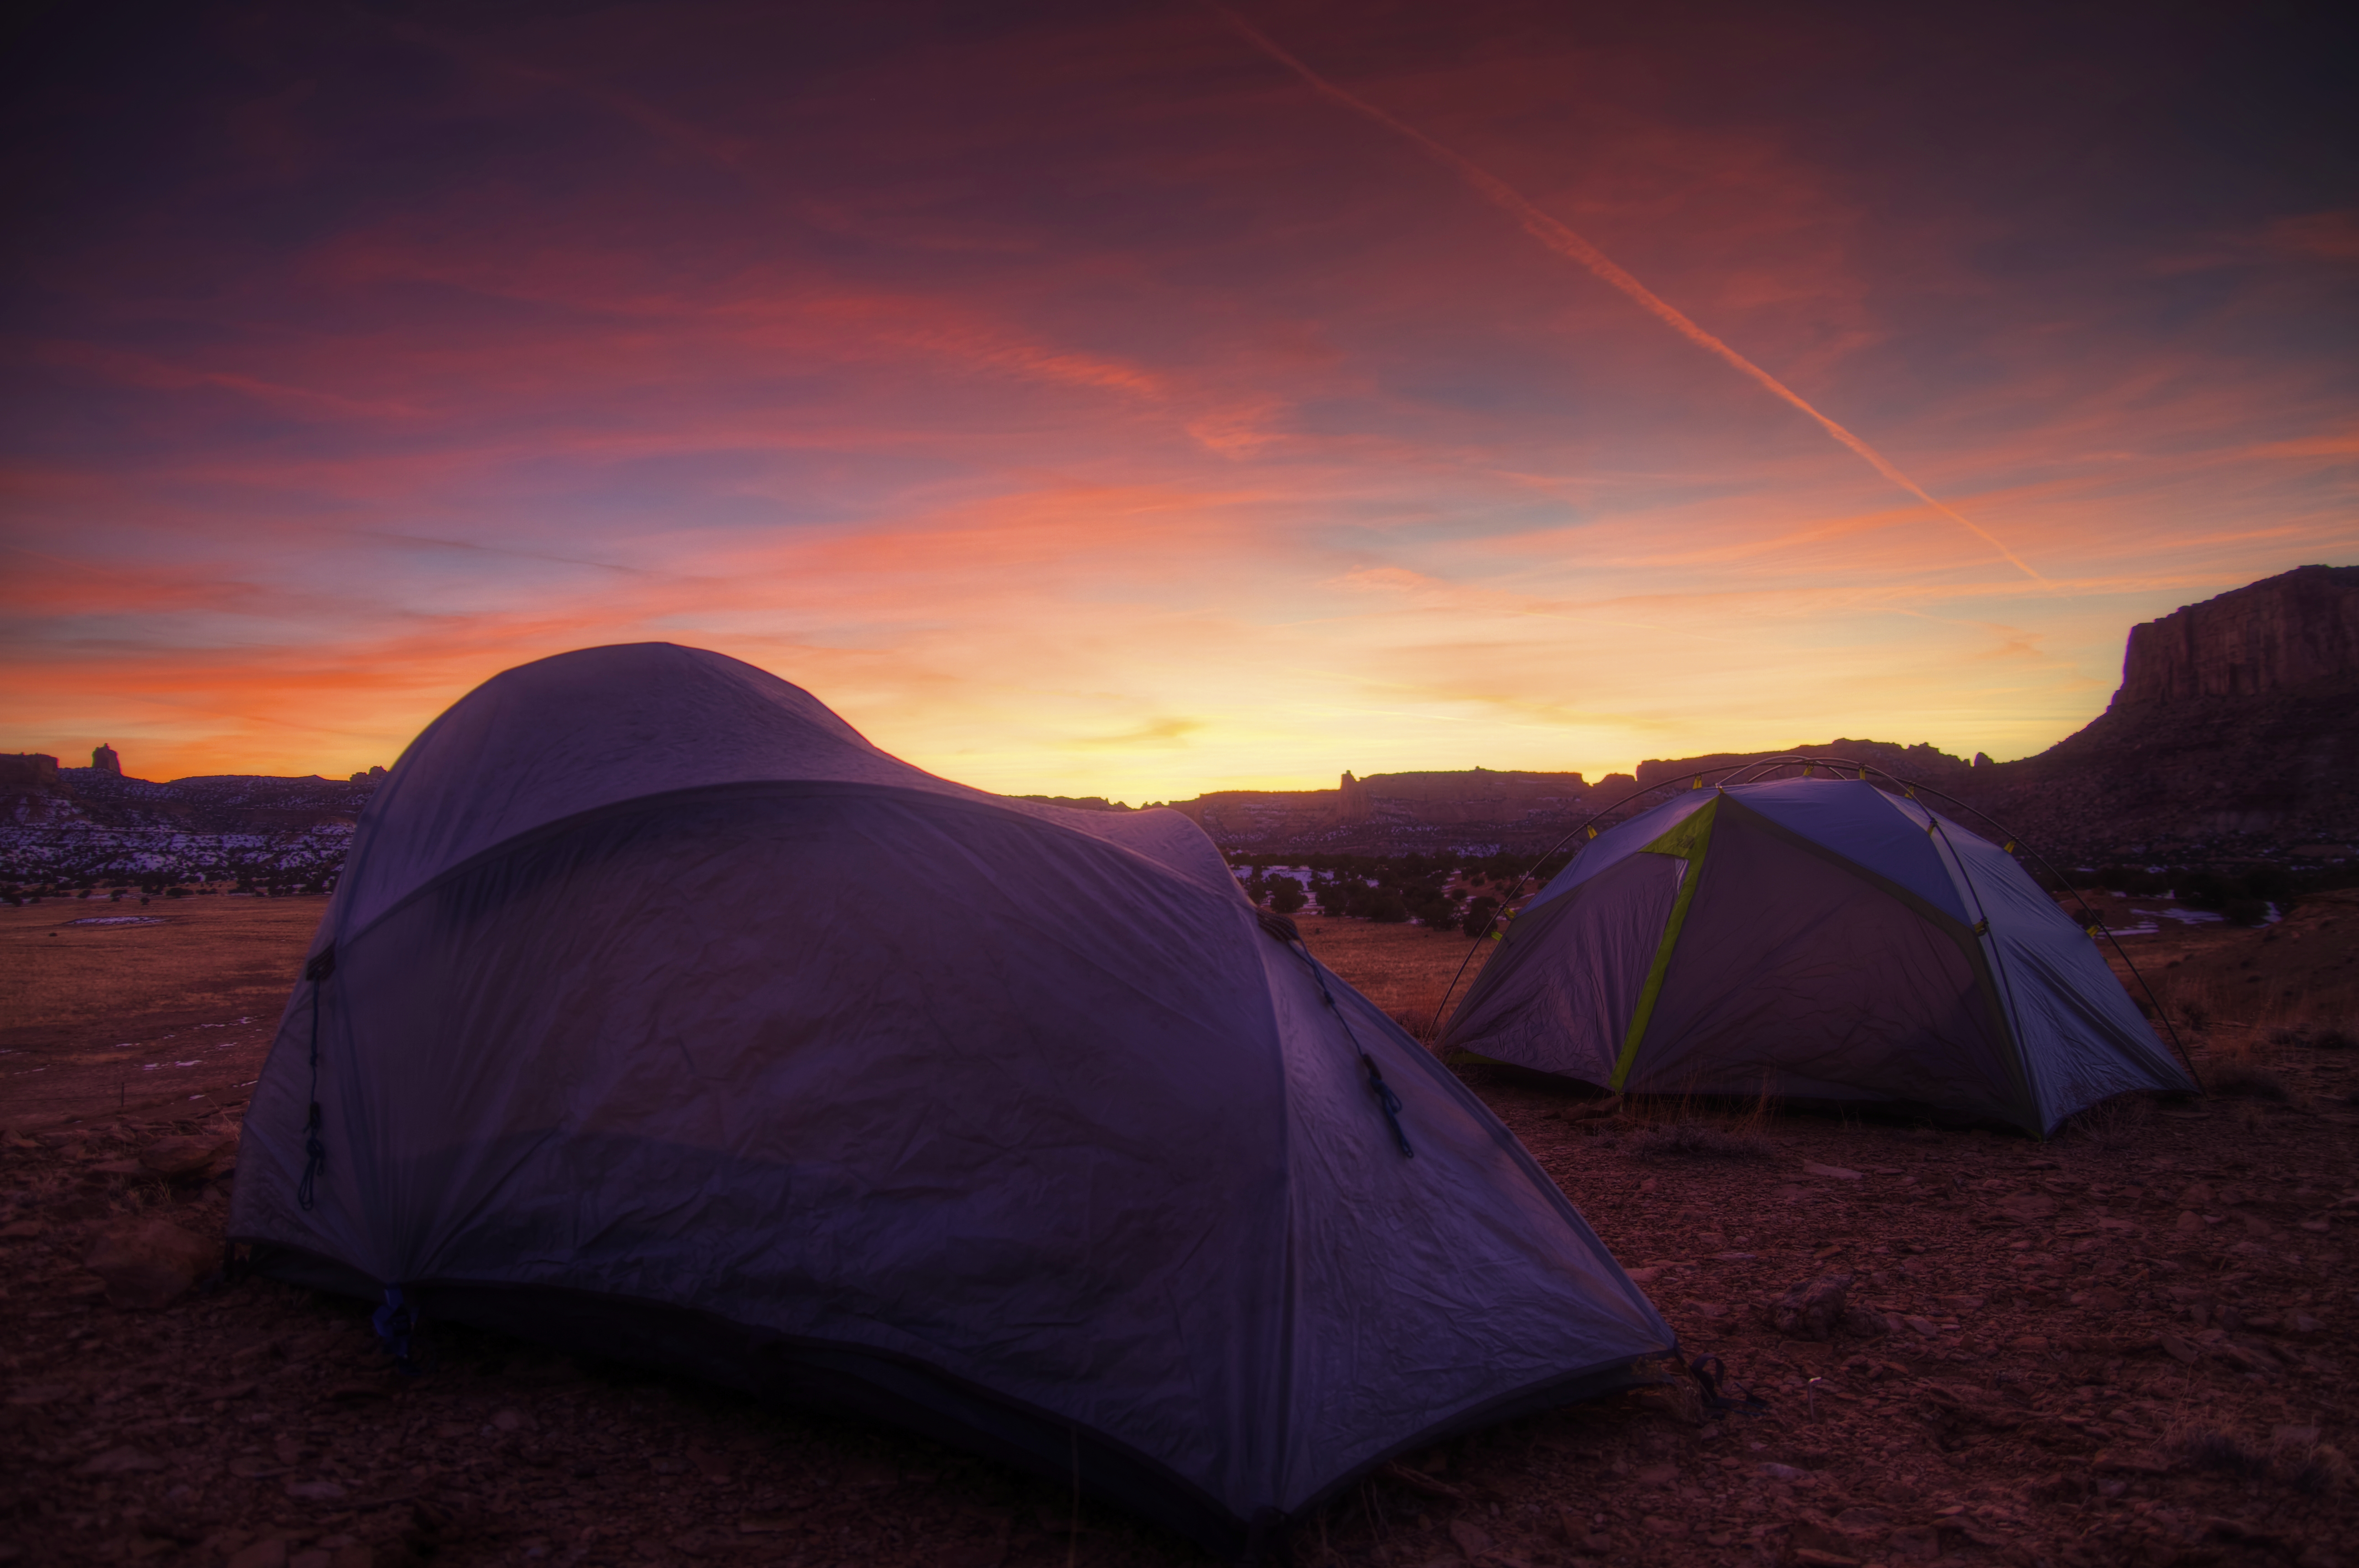
landscape, sea, nature, horizon, silhouette, outline, sky, sunrise, sunset, sunlight, morning, dawn, dusk, evening, natural, fire, set, camping, tent, clouds, utah, funny, tents, 2manventure